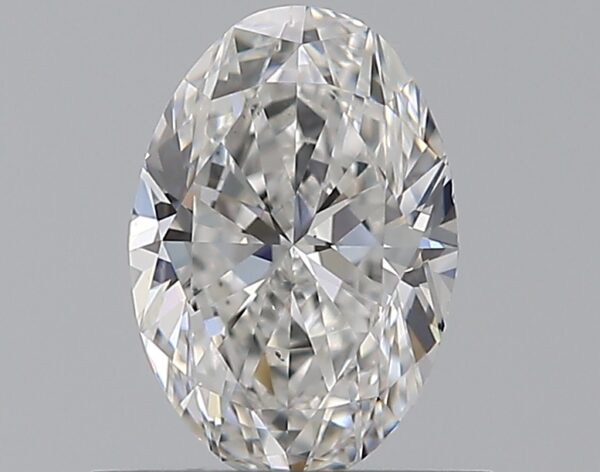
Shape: oval
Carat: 0.7
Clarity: VS2
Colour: E
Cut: EX
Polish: EX
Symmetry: VG
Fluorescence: M
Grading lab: GIA
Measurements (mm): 7 x 4.81 x 3.05